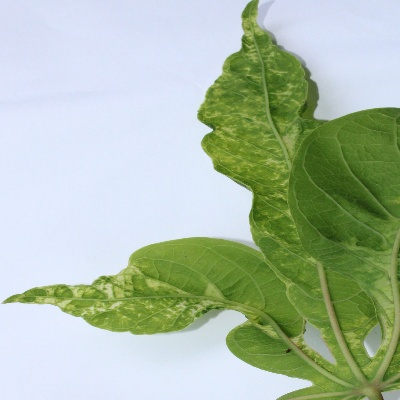
Crop: Cassava
Condition: mosaic